Essential gene

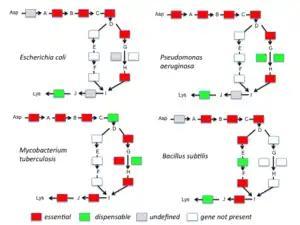
A schematic view of essential genes (or proteins) in lysine biosynthesis of different bacteria. The same protein may be essential in one species but not another.

Many genes are essential only under certain circumstances. For instance, if the amino acid lysine is supplied to a cell any gene that is required to make lysine is non-essential. However, when there is no lysine supplied, genes encoding enzymes for lysine biosynthesis become essential, as no protein synthesis is possible without lysine.